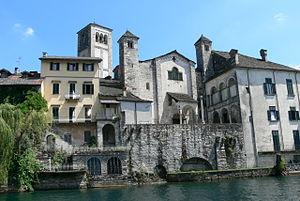
La basilique San Giulio est une église qui se trouve sur la petite île Saint-Jules au centre du lac d'Orta, dans le Piémont. Elle est une basilique mineure. Bien que l'île fasse partie de la commune de Orta San Giulio, la basilique est rattachée au diocèse de San Giacomo, qui comprend une partie de la côte occidentale du lac, dans la commune de San Maurizio d'Opaglio.